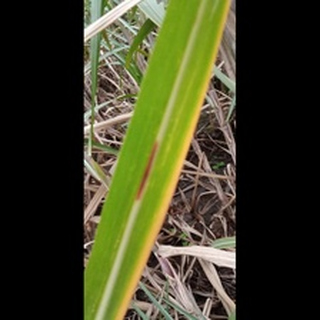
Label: sugarcane_red_rot